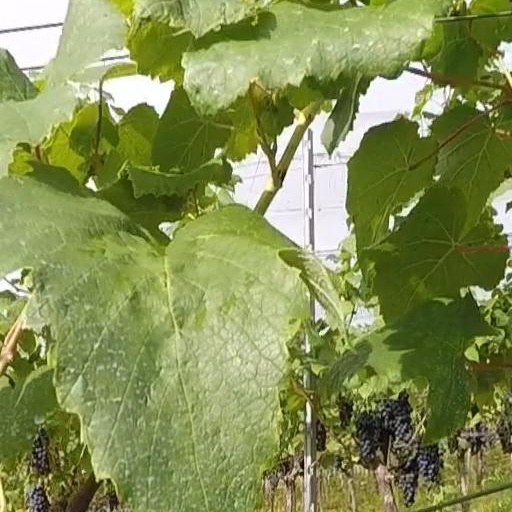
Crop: grape